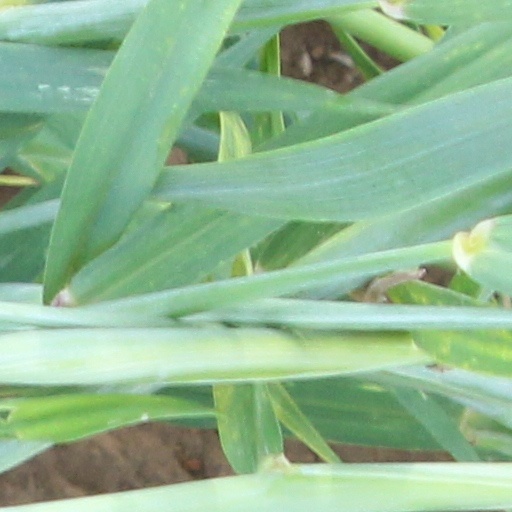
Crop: wheat